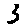
Label: 3